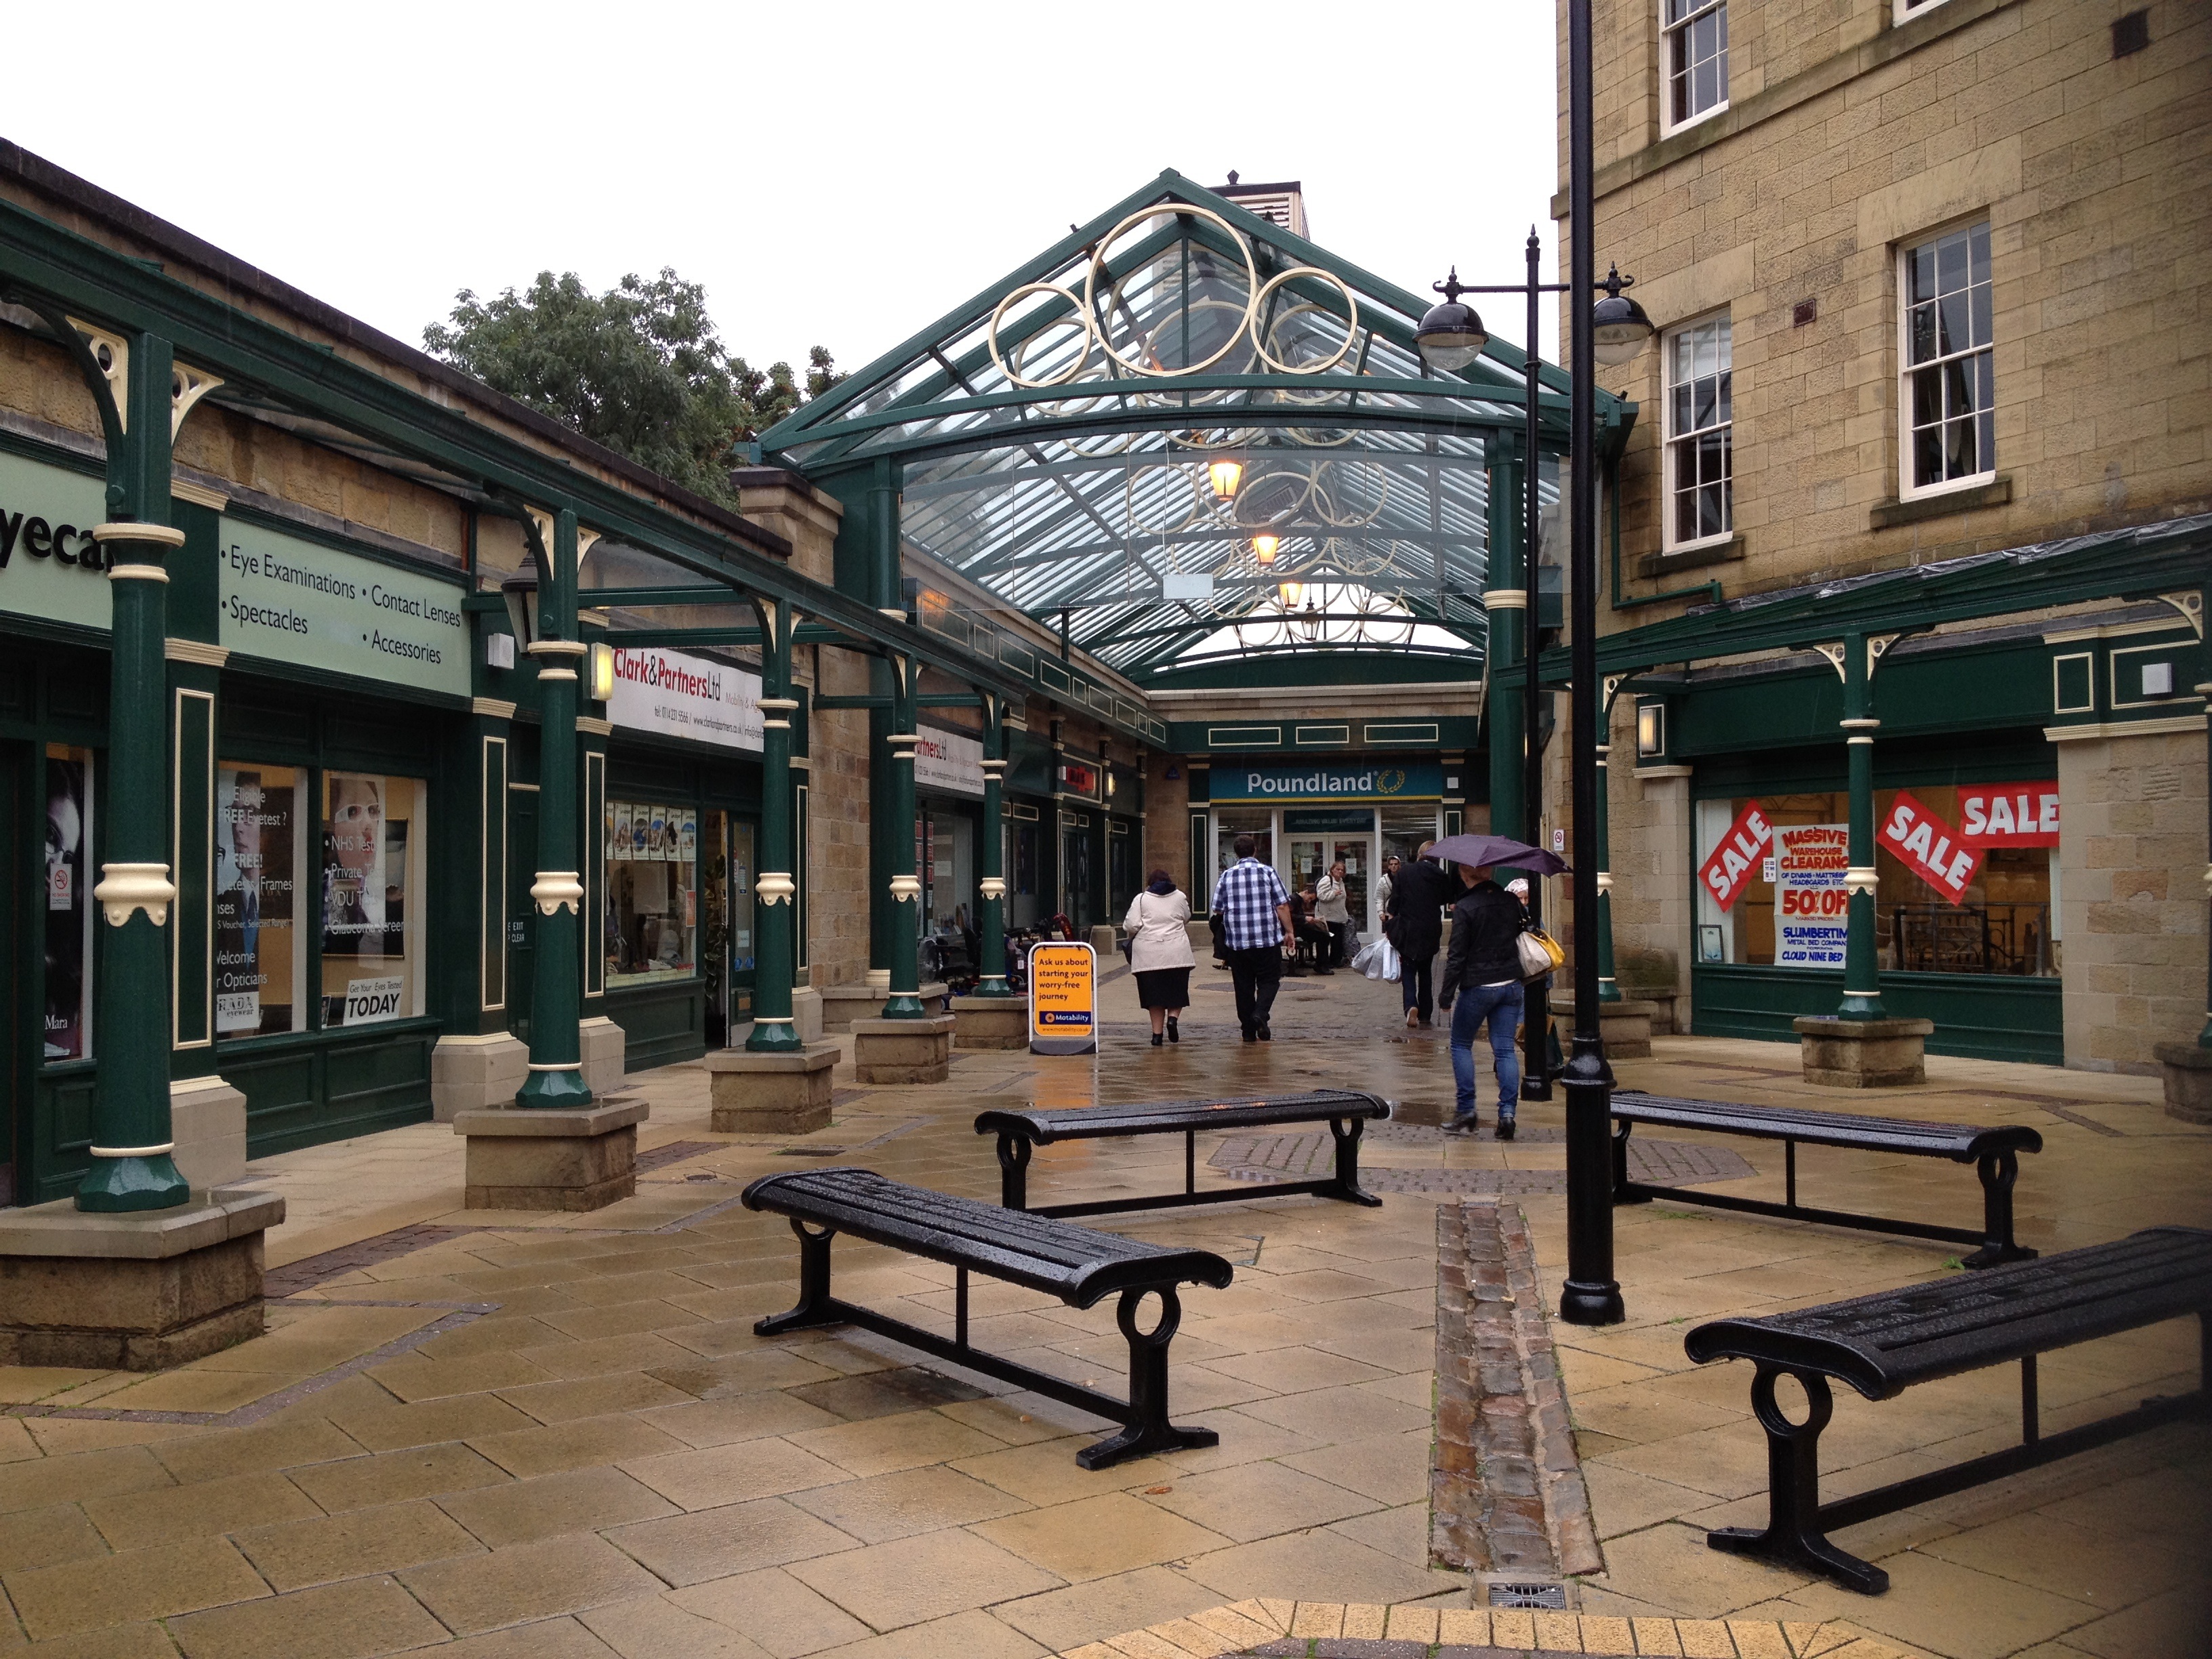
town, city, transport, shop, plaza, train station, shopping, public transport, england, shops, kingdom, sheffield, tourist attraction, hillsborough